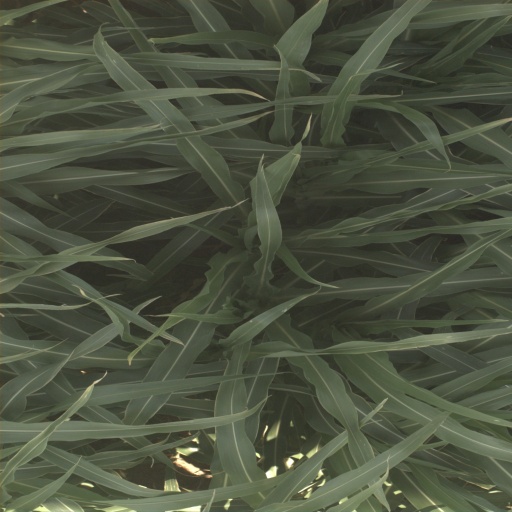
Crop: sorghum